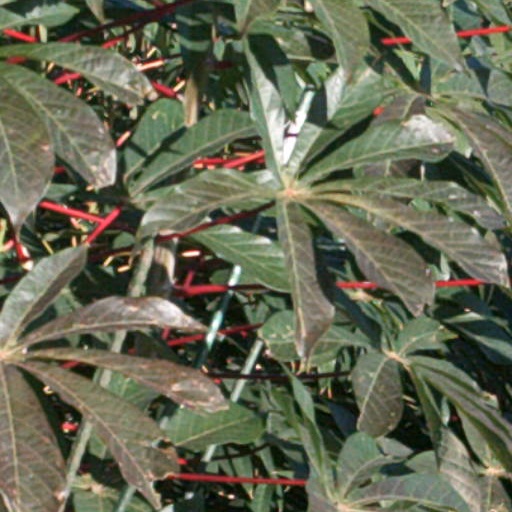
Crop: cassava